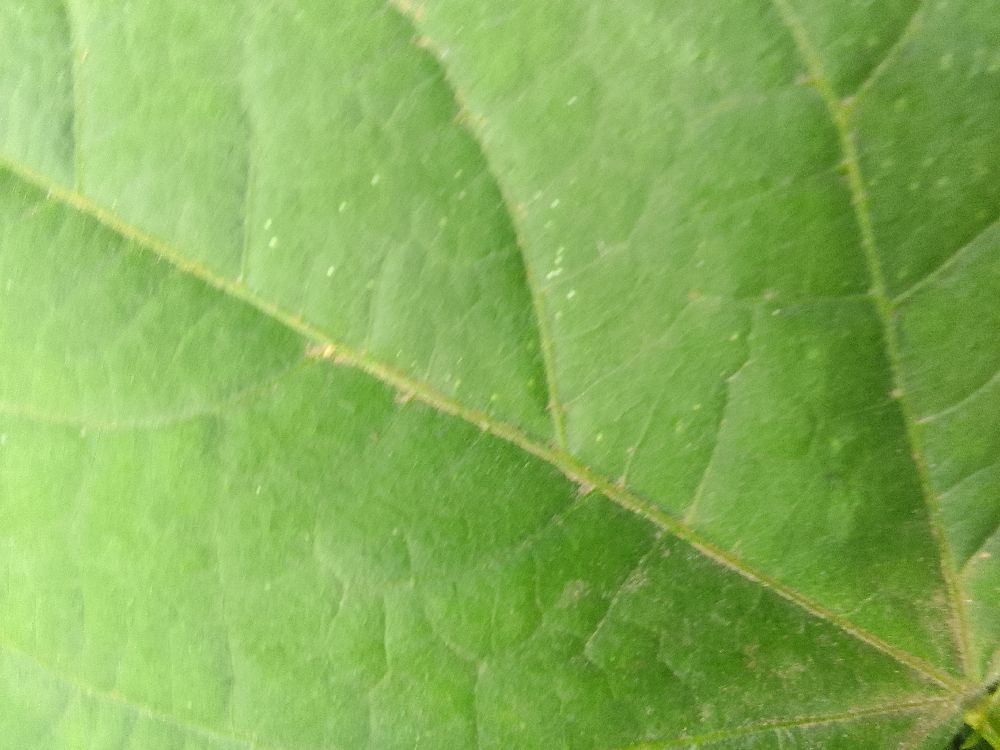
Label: healthy